Lorenzo Ghiberti

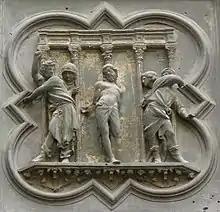
In "Flagellation", one of the panels on the North Doors

As recommended by Giotto, Andrea Pisano was awarded the commission to design the first set of doors at the Florence Baptistery in 1329. The "south doors" were originally installed on the east side facing the Duomo, and were transferred to their present location in 1452. These proto-Renaissance doors consist of 28 quatrefoil panels, with the twenty top panels depicting scenes from the life of St. John the Baptist. The eight lower panels depict eight virtues: hope, faith, charity, humility, fortitude, temperance, justice, and prudence. Pisano took six years to complete them, finishing in 1336. In 1453, Ghiberti and his son Vittorio were commissioned to add a door case to Pisano's existing panels. Ghiberti died in 1455, eight years before the frame was finished leaving a majority of the work to Vittorio and other members of his workshop. There is a Latin inscription on top of the door: "Andreas Ugolini Nini de Pisis me fecit A.D. MCCCXXX" (Andrea Pisano made me in 1330). The South Doors were undergoing restoration during September, 2016.